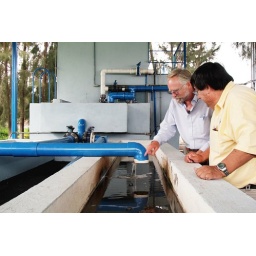
A Peace Corps Volunteer monitors a water treatment plant with his counterpart in Mexico.